Lob (haircut)

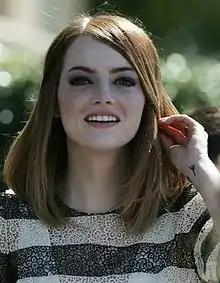
Emma Stone in 2014

A lob or long bob is a medium-length haircut and a variant of bob cut. The length is between long hair and a bob cut.